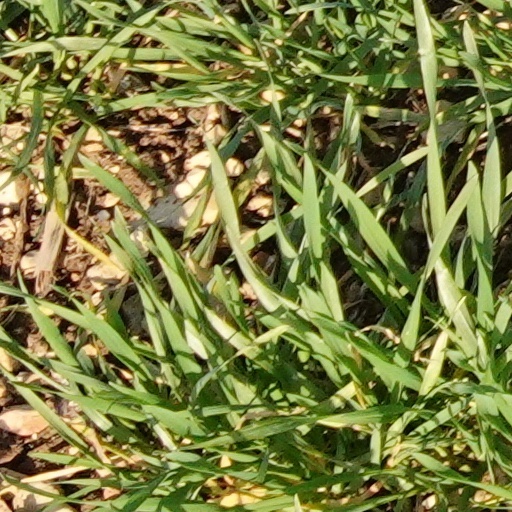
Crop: wheat